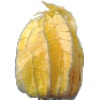
Label: Physalis with Husk 1